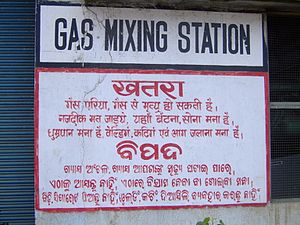
Oriya (sprog)
Skilt på hindi (øverst) og oriya (nederst)
Oriya eller orija er det officielle sprog i den indiske delstat Orissa.